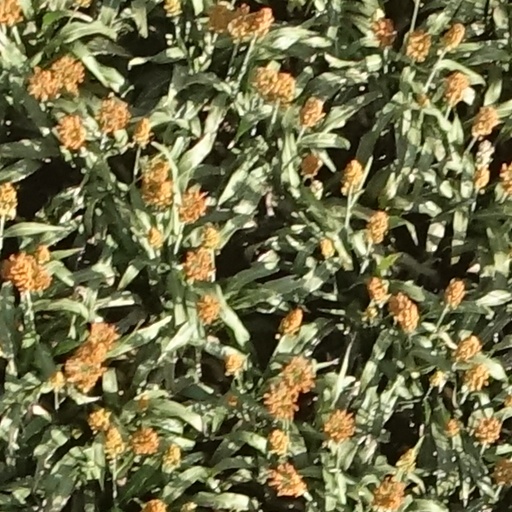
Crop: sorghum